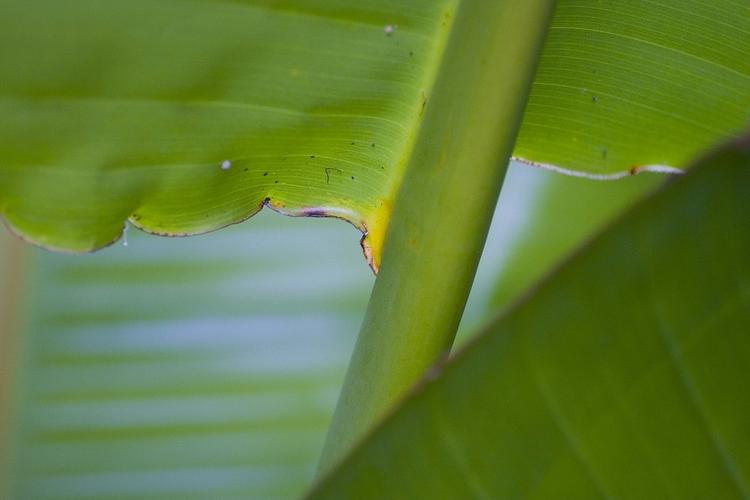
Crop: unknown
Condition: banana